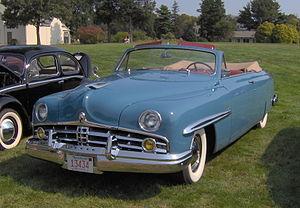
Sara Elizabeth Bruce Northrup Hollister est une occultiste, qui fut la seconde épouse de L. Ron Hubbard, dirigeant-fondateur de l’Église de Scientologie, et aussi son inspiratrice dans son idéologie par sa participation à la création de la dianétique, qui deviendra plus tard, la Scientologie.